Alexander Mach

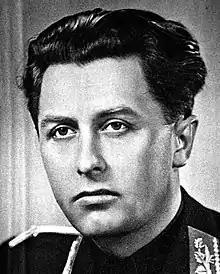

Alexander "Šaňo" Mach (11 October 1902 – 15 October 1980) was a Slovak nationalist politician. Mach was associated with the far right wing of Slovak nationalism and became noted for his strong support of Nazism and Germany.